Hull–Chelsea–Wakefield Railway

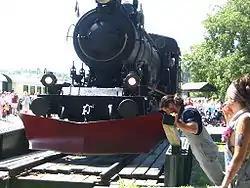
Turntable of the Hull-Chelsea-Wakefield railroad.

The train is now owned by the Chemin de fer de l'Outaouais. An attempt to obtain $5 million in provincial funding for track repair was rejected in January 2014. CCFO is continuing to seek private or governmental backing by August 2014 for a possible relaunch no earlier than 2015, although the vulnerability of the right-of-way to future washouts remains an undetermined risk.